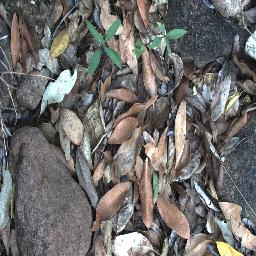
Label: rubber_vine